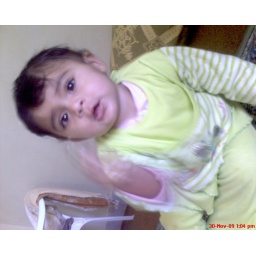
Saliha playing in drawing room but without any chair or sofa